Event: Ecuador Earthquake
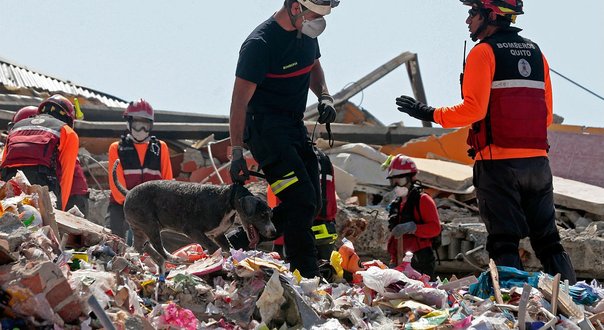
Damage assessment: damage